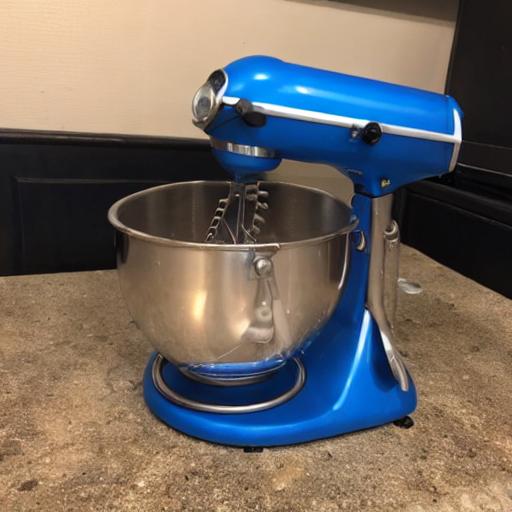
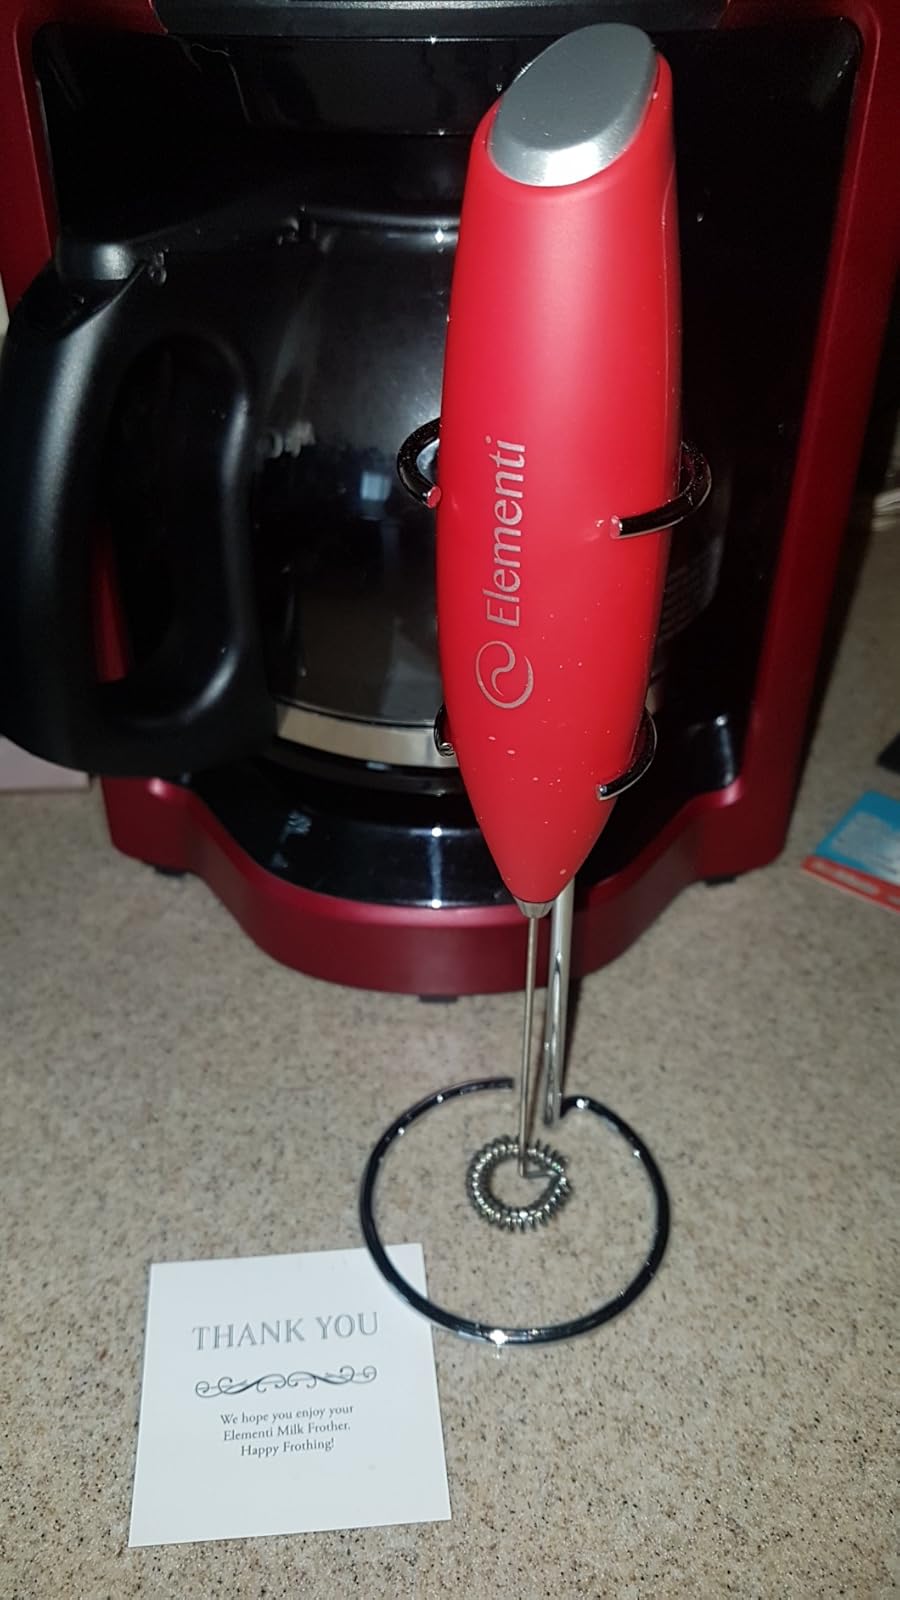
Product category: items_mixer
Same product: no